Kato Koryfi

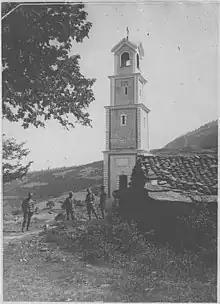
Yugoslavia Church Minaret

Kato Koryfi (before 1925: Κάτω Ράδοβος – "Kato Radovos") is a village in Pella regional unit, Macedonia, Greece.